Accessibility of transport in London

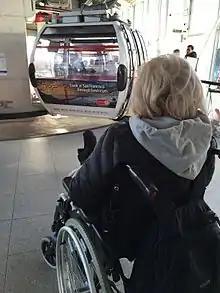

In 2000, Ken Livingstone was elected the first Mayor of London, and Transport for London (TfL) was founded as part of the formation of the Greater London Authority (GLA). The Greater London Authority Act 1999 obliged the GLA to promote "equality of opportunity" for all. The London Transport Unit for Disabled Passengers was subsumed into TfL. TfL outlined the changes and improvements it wished to make to the transport system to make it more accessible – including more low-floor buses, adding step-free access to key Tube stations and improving Dial-a-Ride.